John T. Walton

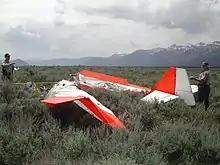
Wreckage of Walton's experimental aircraft at Grand Teton National Park. Photo taken by the National Park Service on June 27, 2005.

Walton died on June 27, 2005, when the CGS Hawk Arrow home-built ultralight aircraft (registered as an "experimental aircraft" under FAA regulations) that he was piloting crashed in Jackson, Wyoming. Walton's plane crashed at 12:20 p.m. local time (18:20 UTC) shortly after taking off from Jackson Hole Airport.